Darwin, Northern Territory

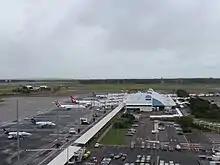
Aircraft at Darwin International Airport

There were 9,764 students attending schools in the City of Darwin area. 6,045 students attended primary schools and 3,719 attended secondary schools. Over 7,161 students are enrolled in government schools and 1,108 in independent schools. There are over 35 primary and pre-schools and 12 secondary schools, including both government and non-government. Most schools in the city are secular, but there are a small number of Catholic and Lutheran institutions. Students intending to complete their secondary education work toward either the Northern Territory Certificate of Education, the Victorian Certificate of Education, or the Victorian Certificate of Applied Learning (the latter two are offered only at Haileybury Rendall School). Until the sale and restructuring of Kormilda College in 2018, it was the only school to offer the International Baccalaureate in the Northern Territory.